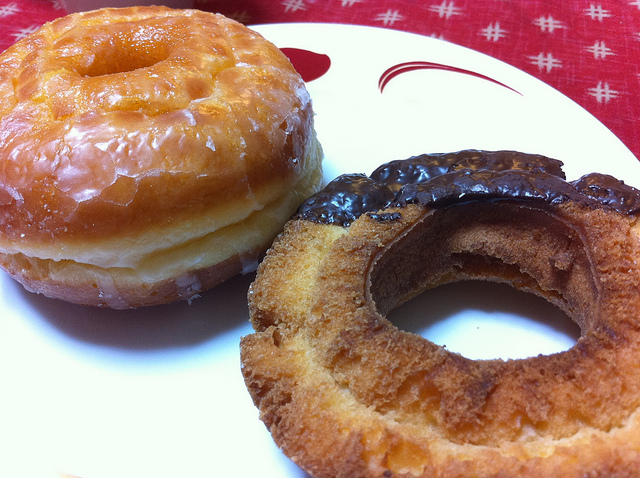
user: Given an image and a question. Answer the question in a short answer. Question: Is the glazed donut on the top or bottom? Short Answer:
assistant: top